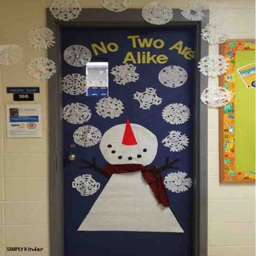
no snowflakes are ever the same !